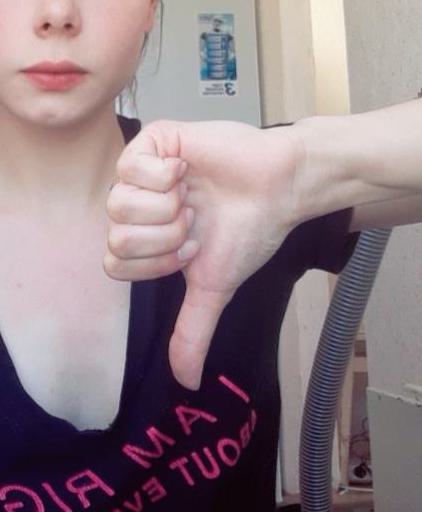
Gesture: dislike